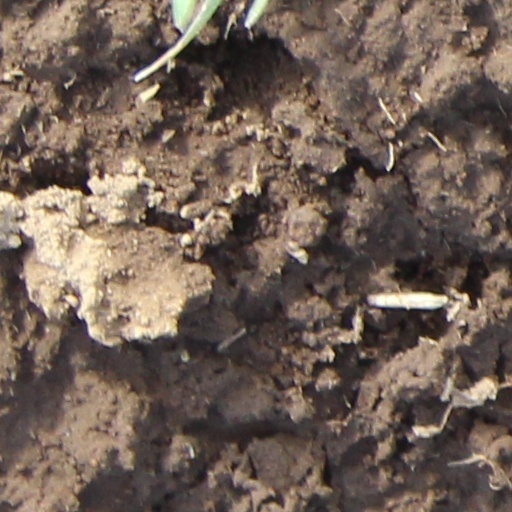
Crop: wheat